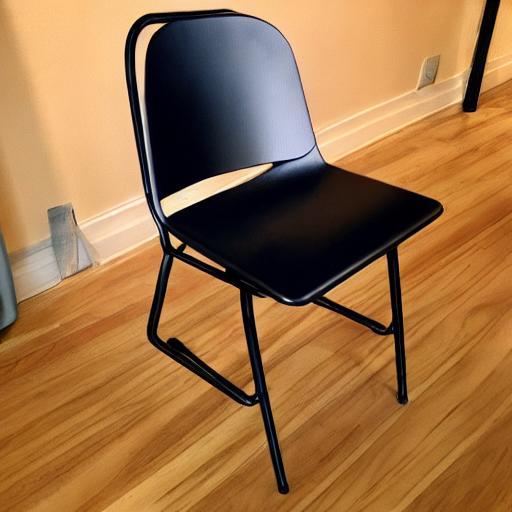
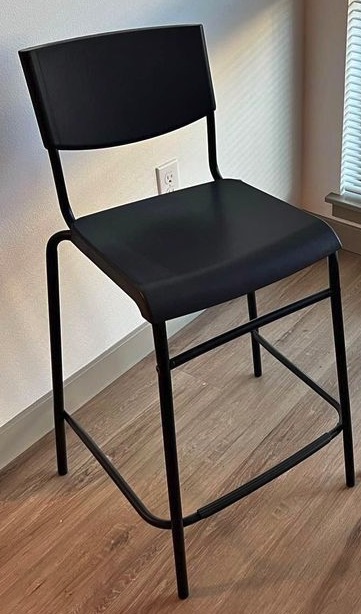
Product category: stool
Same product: no